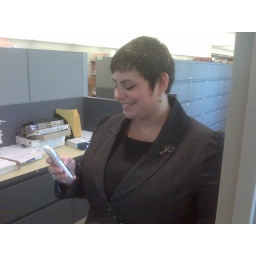
holly black in the office